First Love (2018 film)

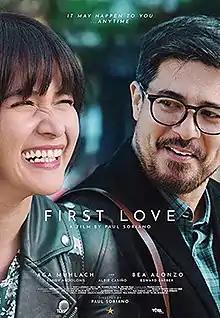
Theatrical release poster

First Love is a 2018 Philippine romantic drama film co-produced and directed by Paul Soriano from a story he wrote and adapted into a screenplay by Anjeli Pessumal and Rona Co. Starring Aga Muhlach and Bea Alonzo, the film tells a love story between a photographer and a venture capitalist in the city in Canada's Pacific coast.